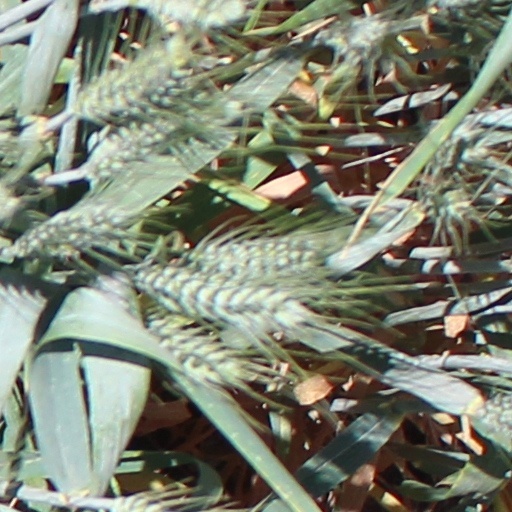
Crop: wheat